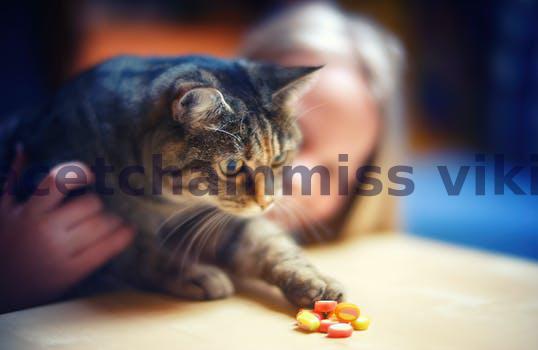
Label: Watermark